A History of the Birds of Europe

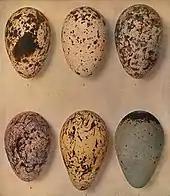
six well-marked eggs

The "Birds of Europe" continued a tradition dating from Ray's time whereby the study and classification of specimens operated largely independently of those observers who studied behaviour and ecology. The rift between the "museum men" and field ornithologists continued until the 1920s, when the German naturalist Erwin Stresemann integrated the two traditions as part of modern zoology.